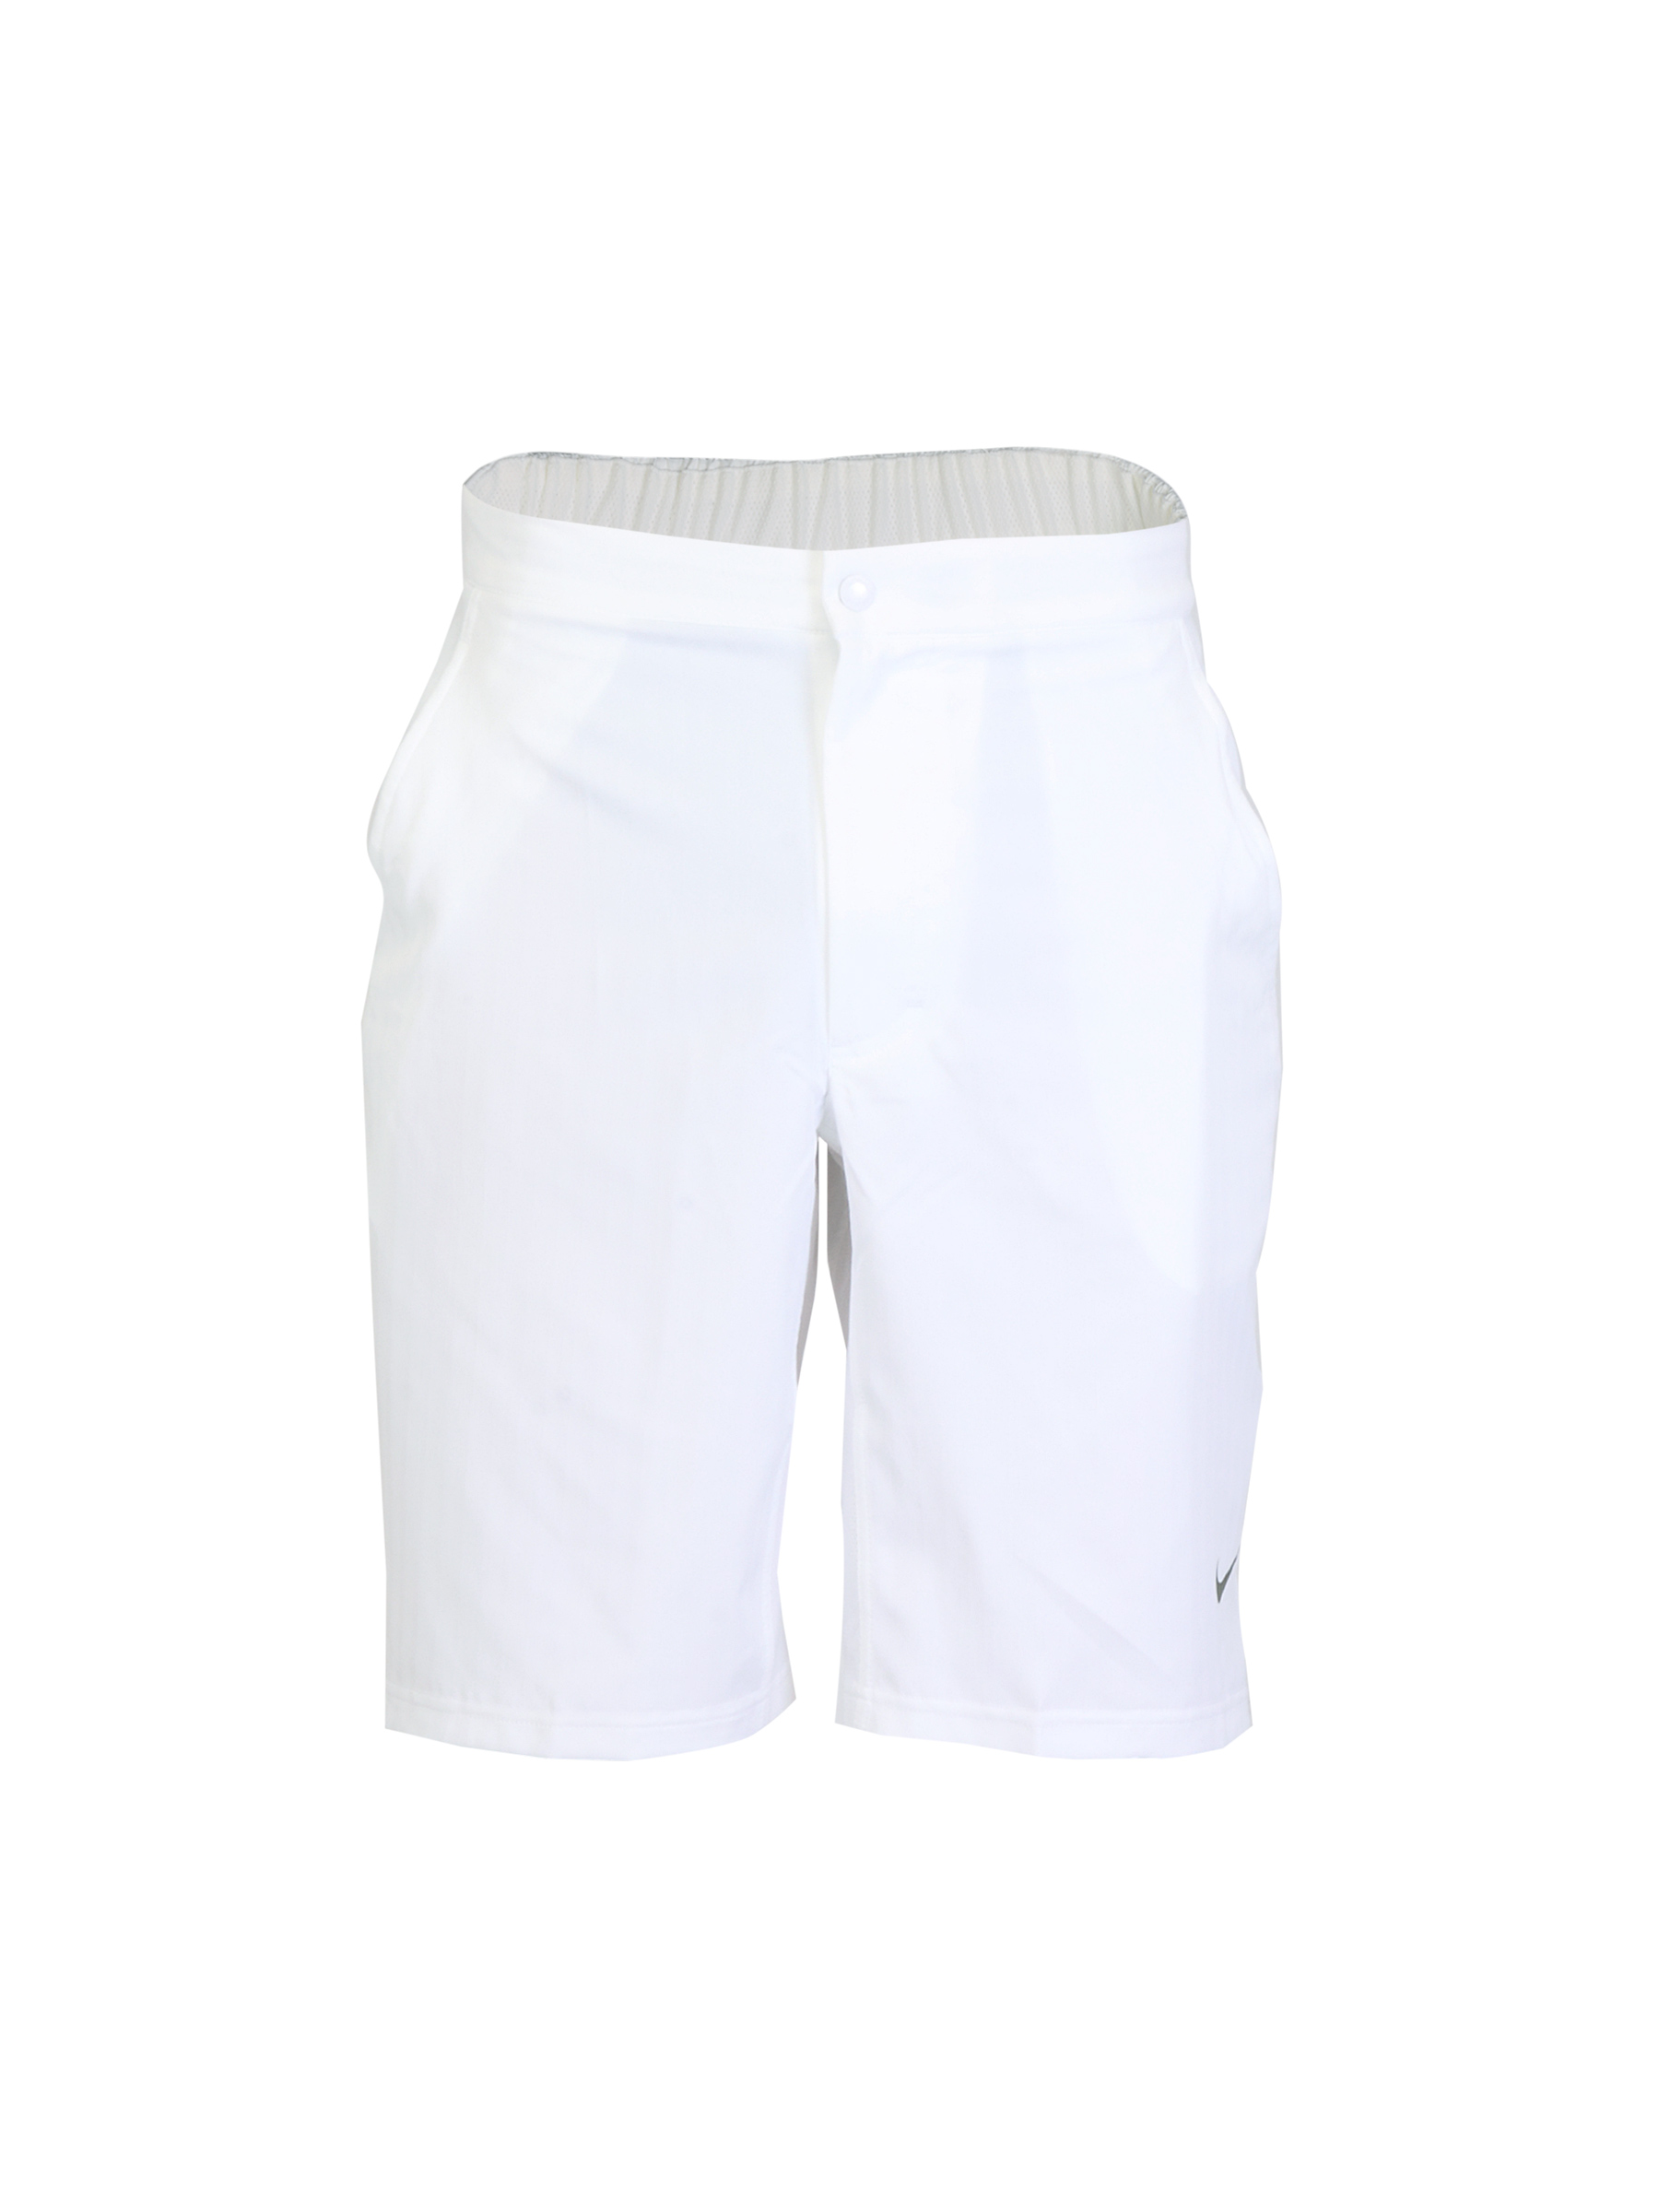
Nike Men Tennis White Shorts
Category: Apparel / Bottomwear / Shorts
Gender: Men
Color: White
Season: Summer 2012
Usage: Sports